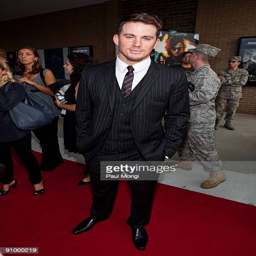
actor attends a special screening